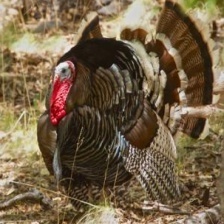
Species: WILD TURKEY
Scientific name: MELEAGRIS GALLOPAVO